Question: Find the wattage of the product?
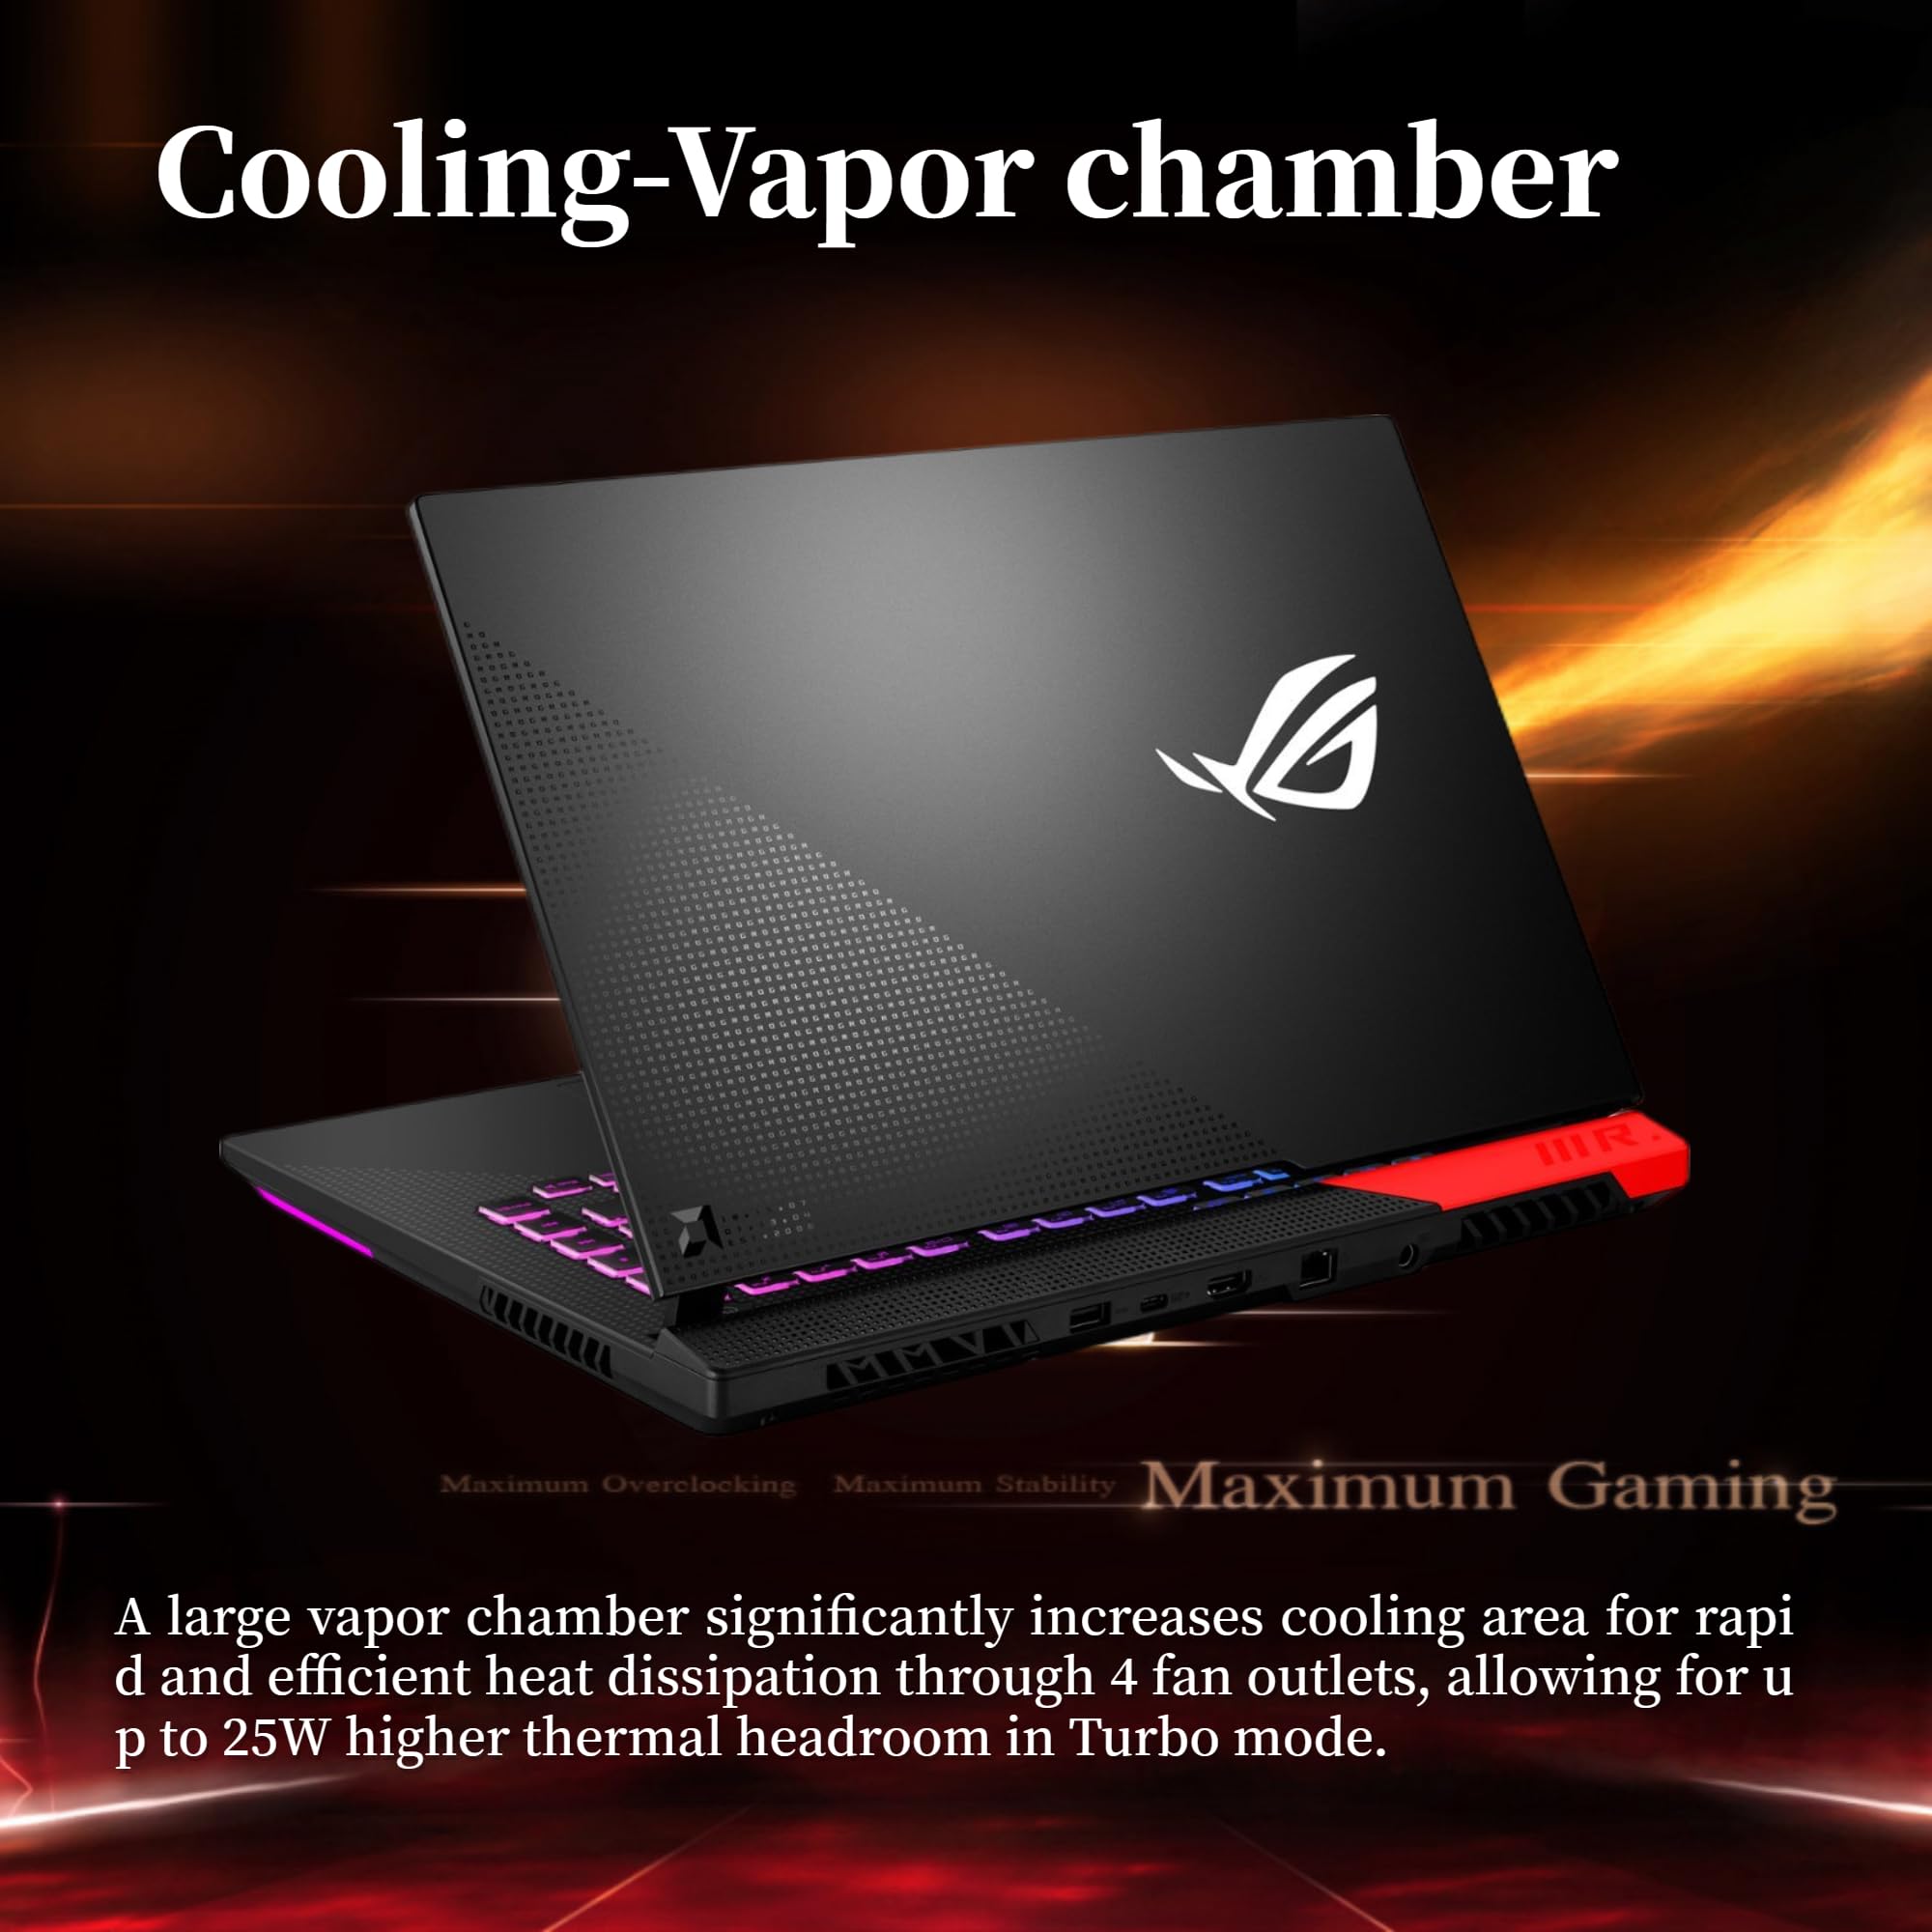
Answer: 25.0 watt